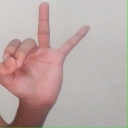
अक्षर: ण